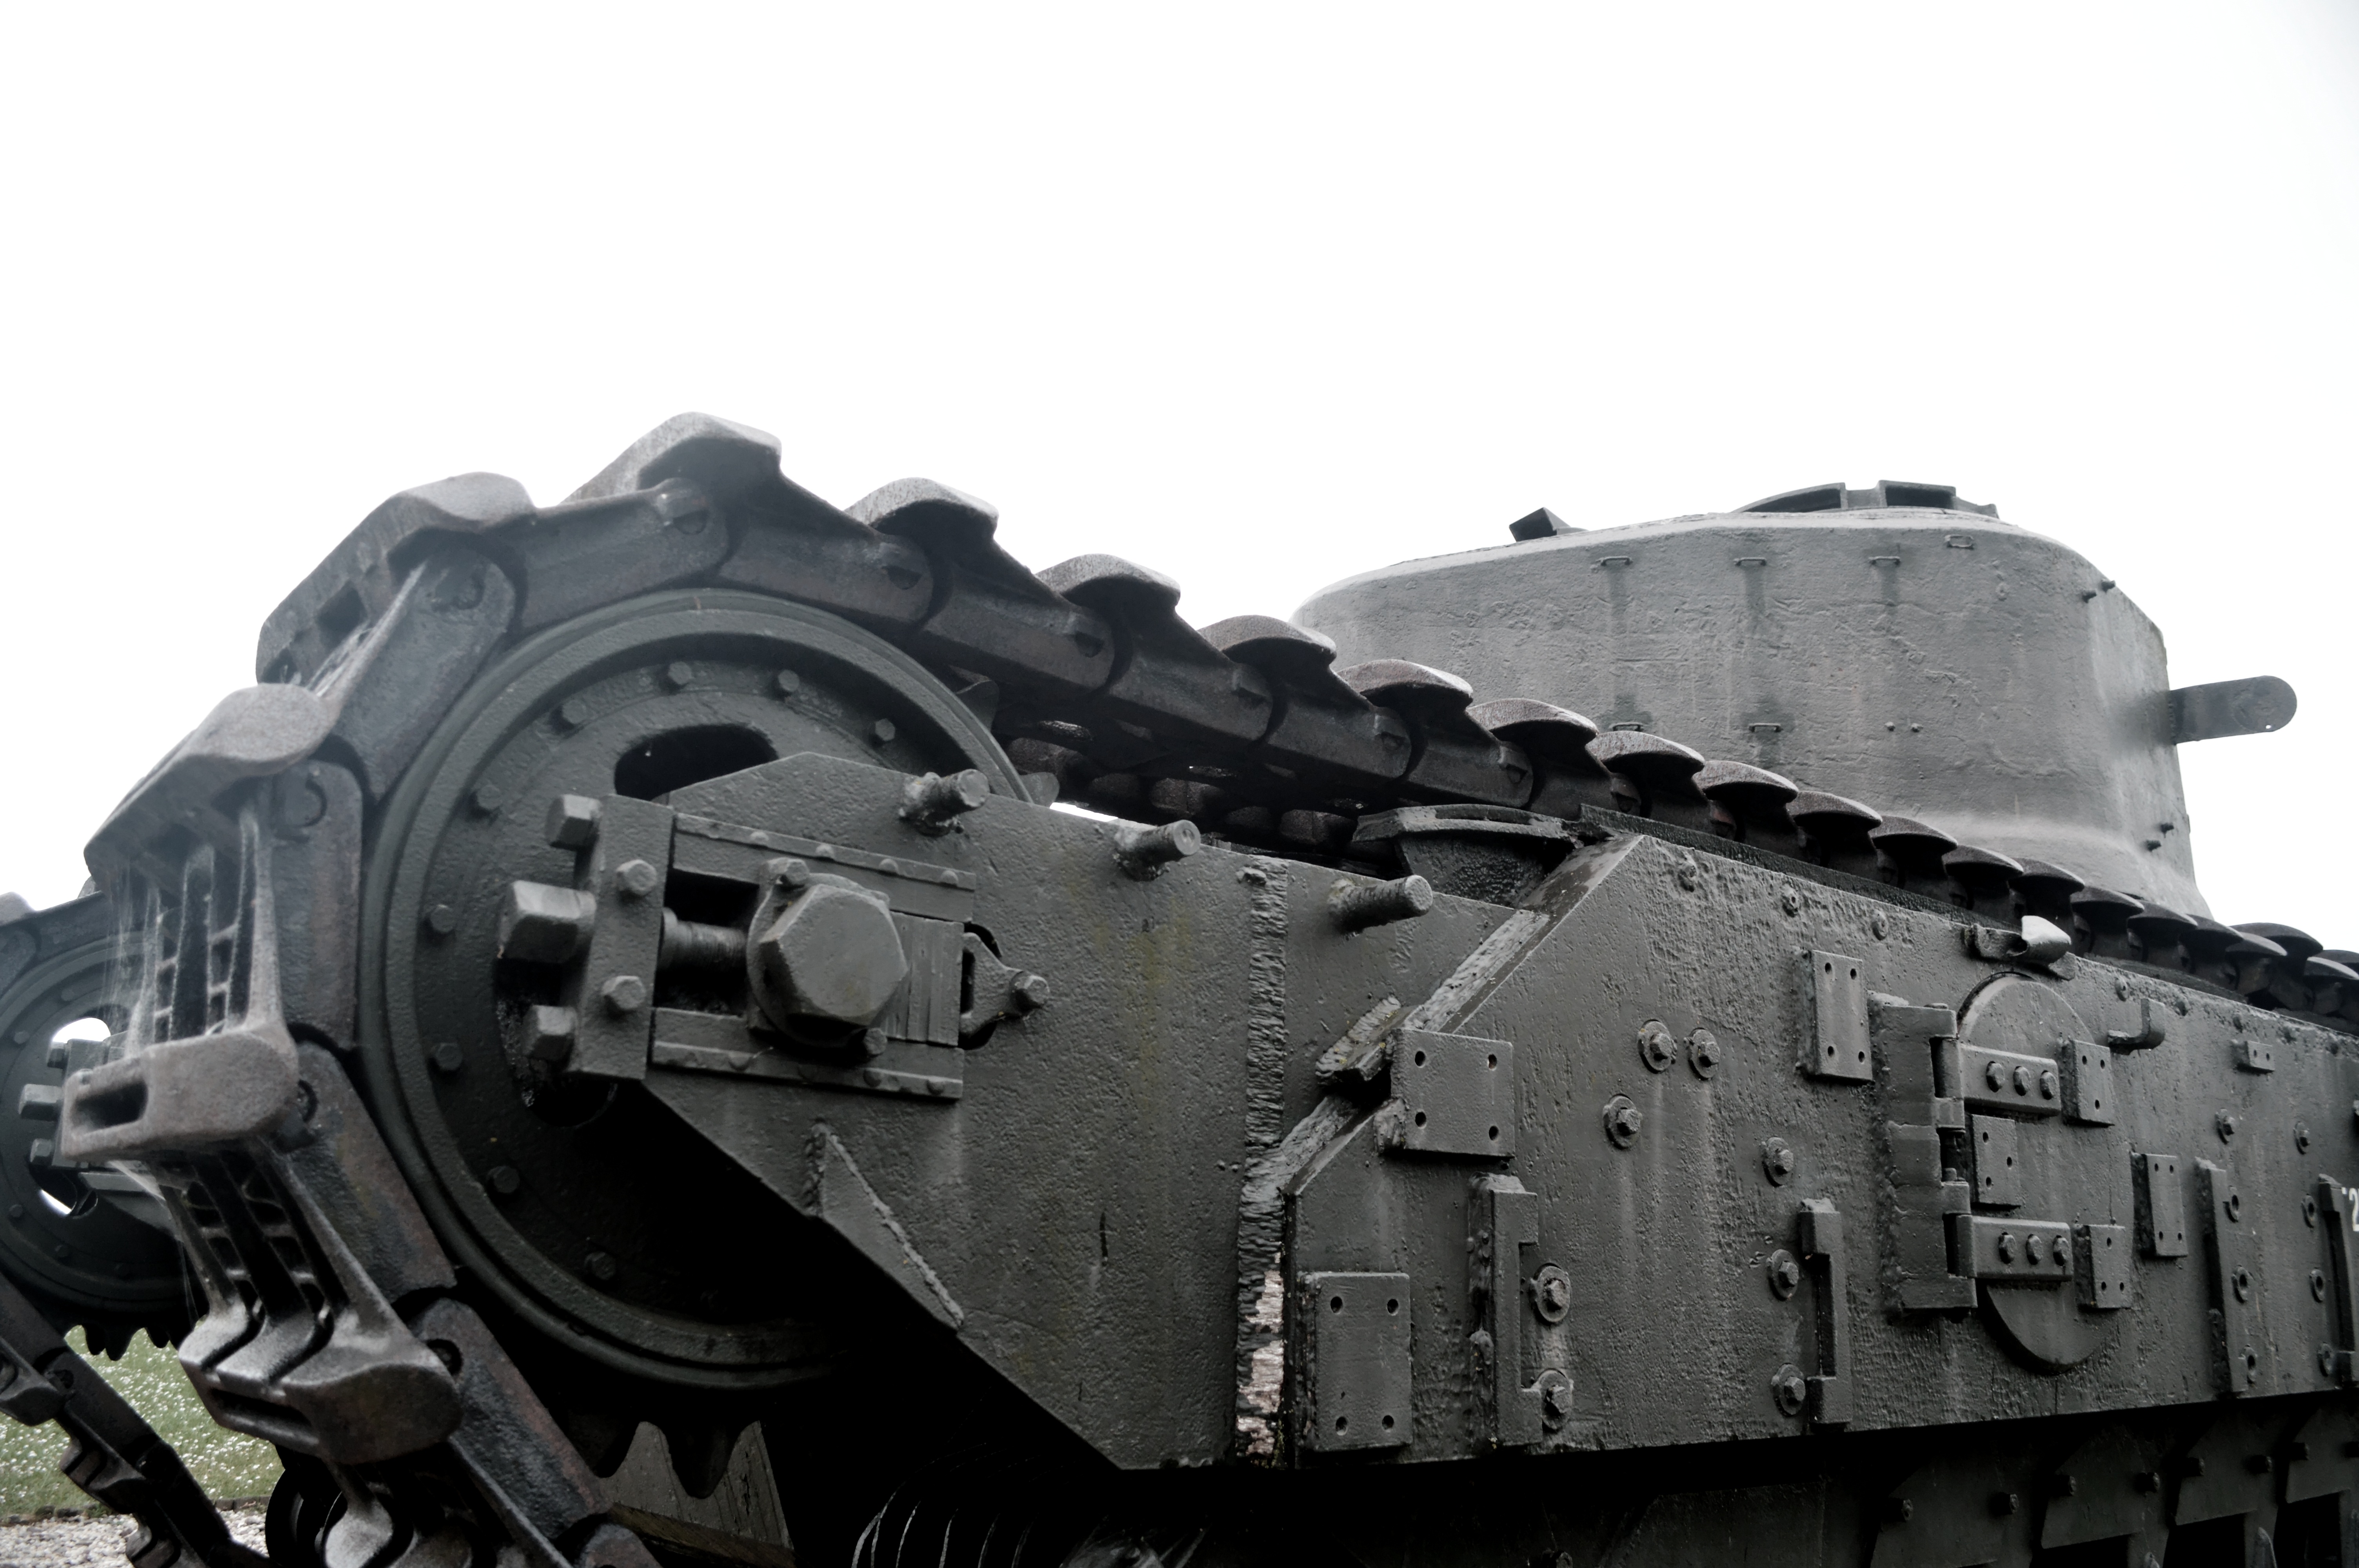
old, military, france, army, vehicle, canon, weapon, memorial, tribute, war, battle, locomotive, normandy, tank, heritage, char, former, commemoration, combat, vestige, second world war, shielded, combat vehicle, gun turret